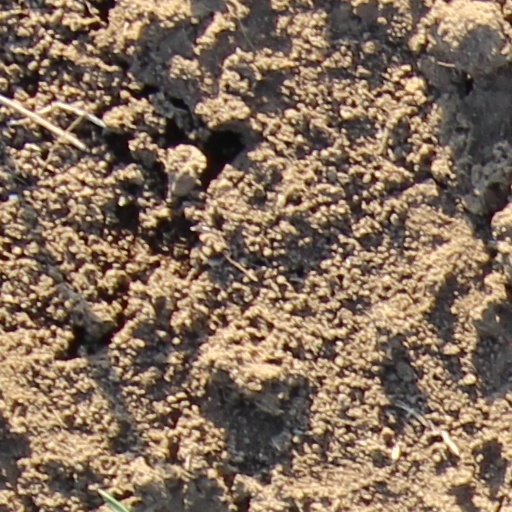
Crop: wheat